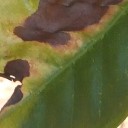
Label: Phoma